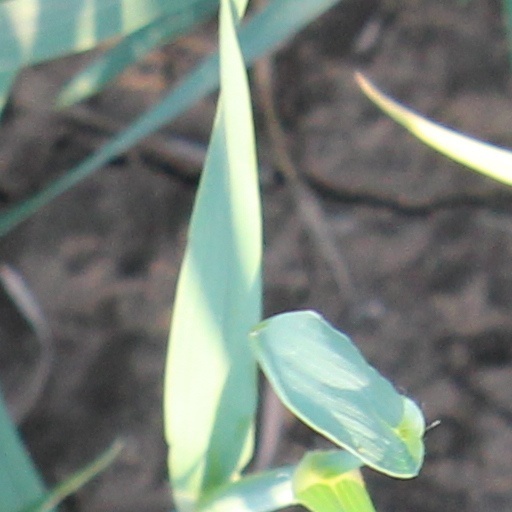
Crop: wheat